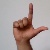
The image shows a hand gesture representing the letter 'L' in Indian Sign Language.